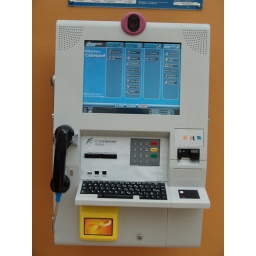
THis thing will do video and data calls - and the orange thingee underneath is a wireless cash card reader.